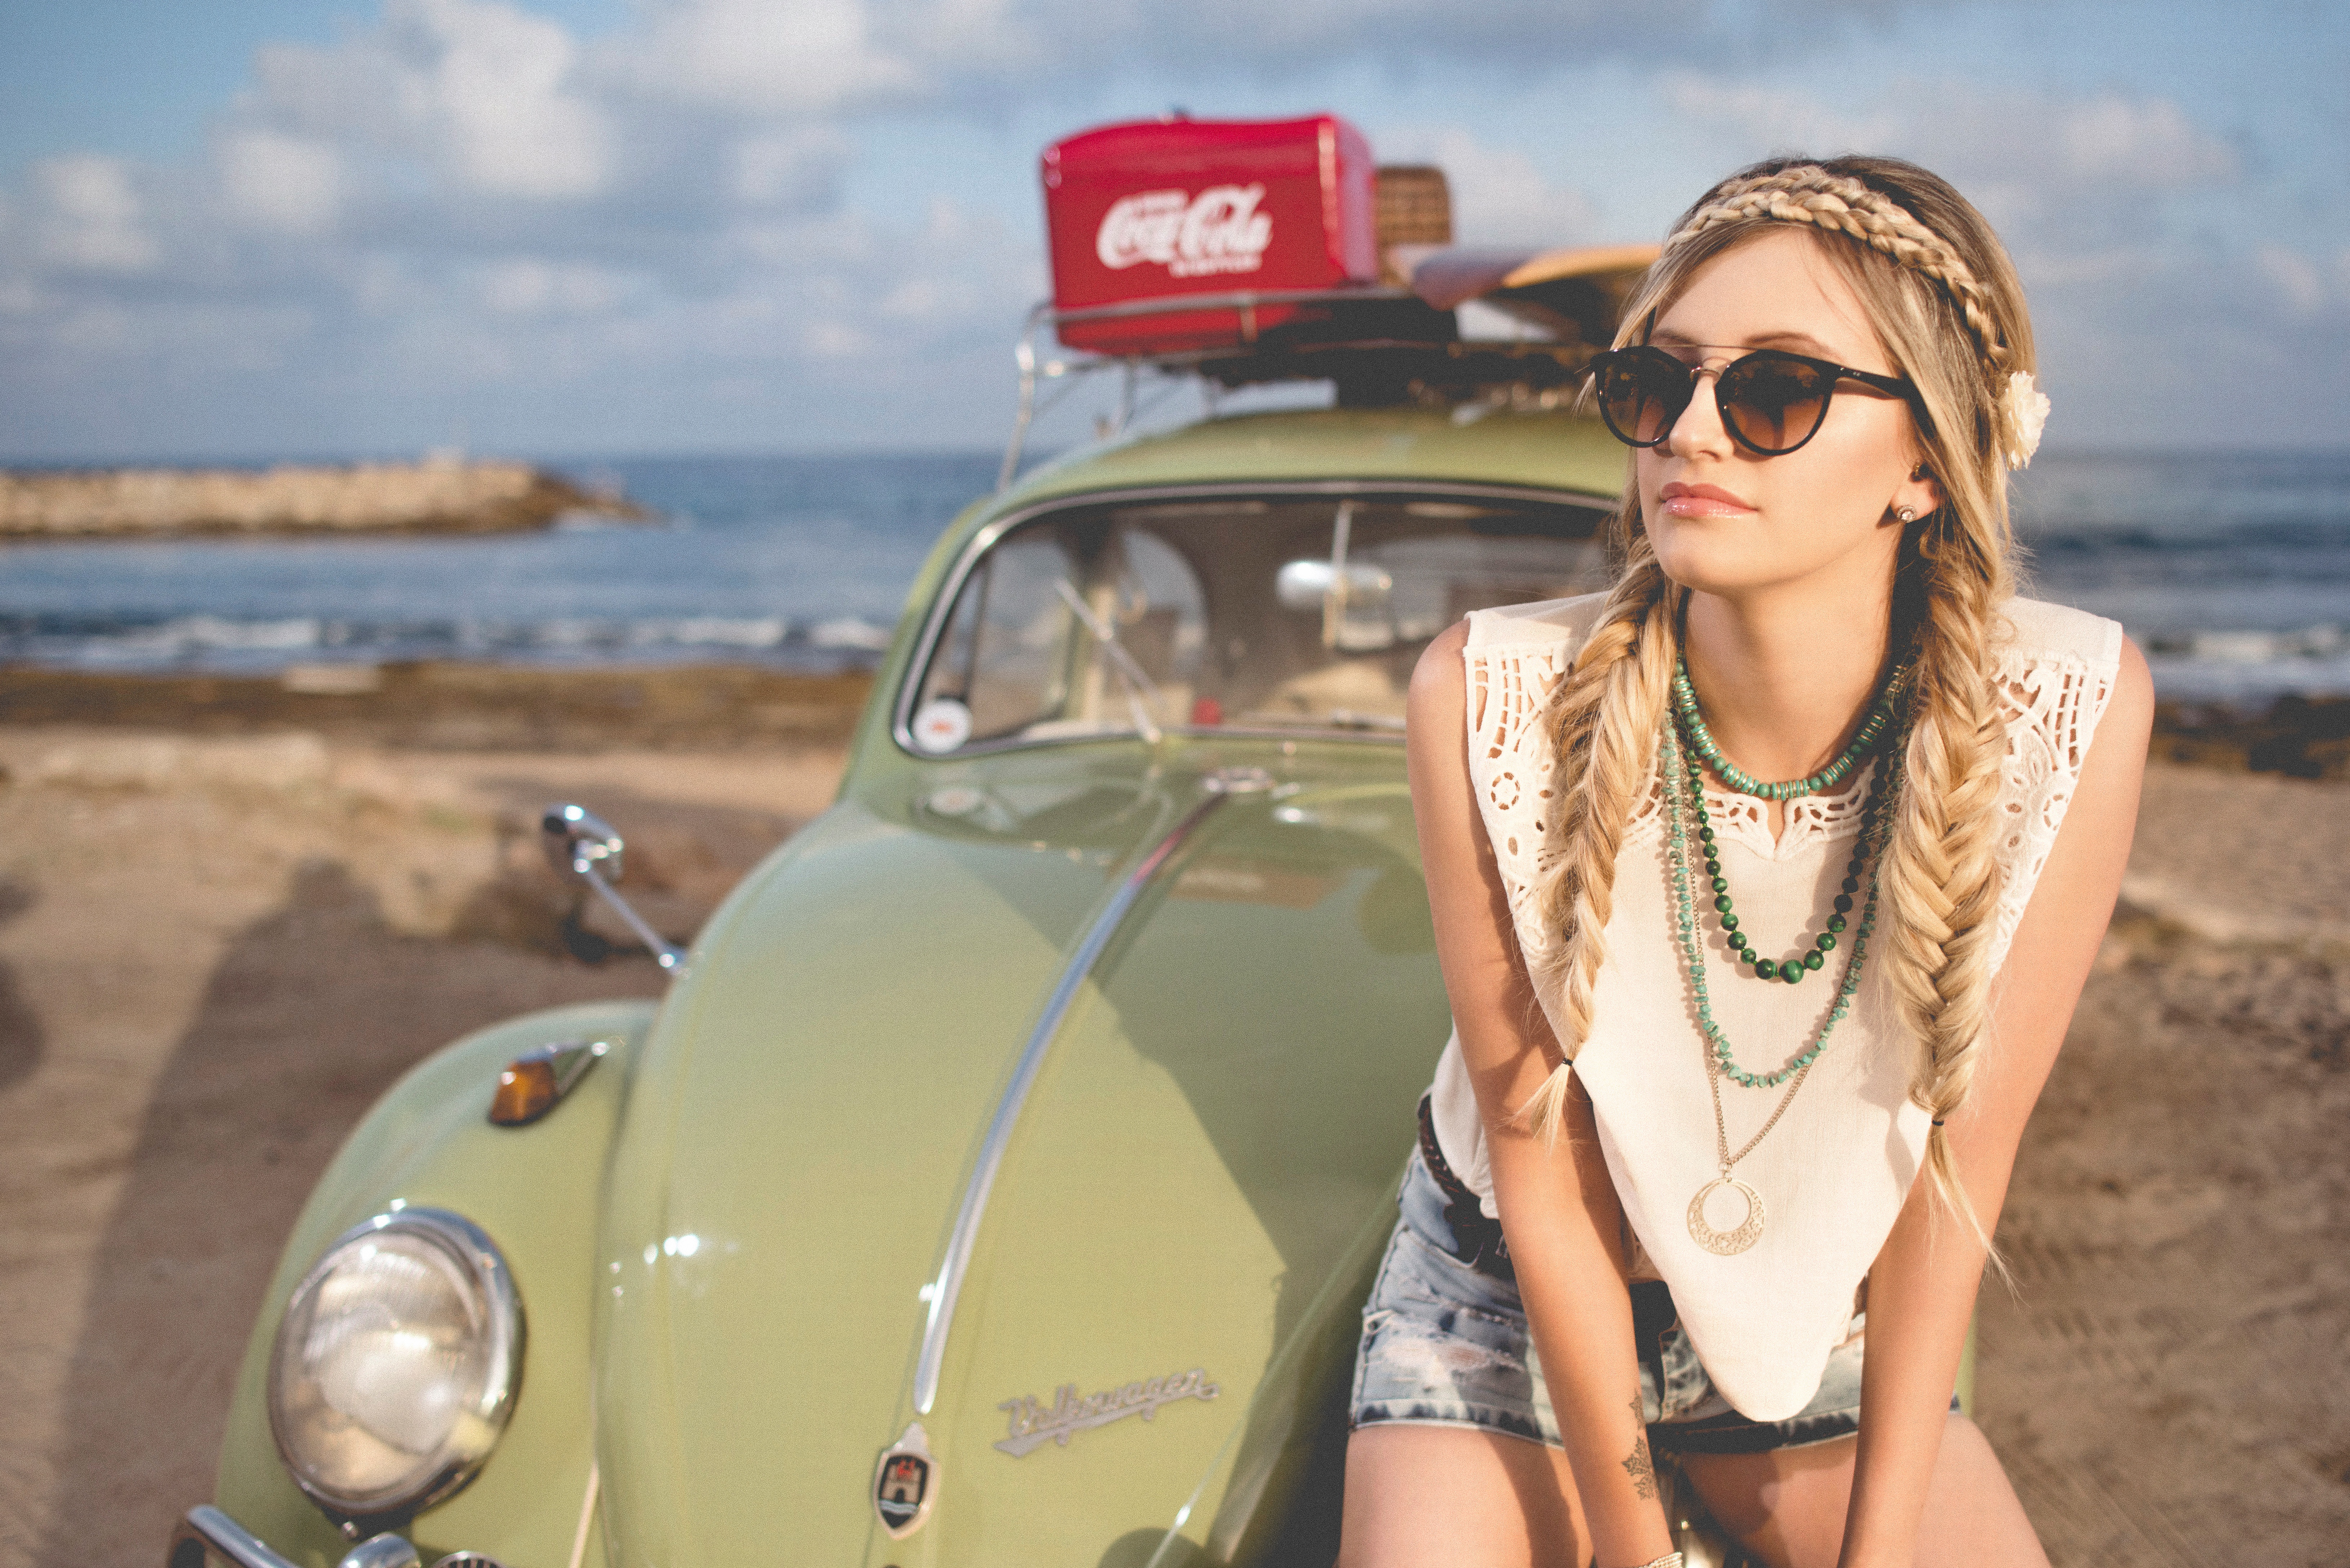
woman, car, volkswagen, vehicle, cocacola, classic car, automobile make, luxury vehicle